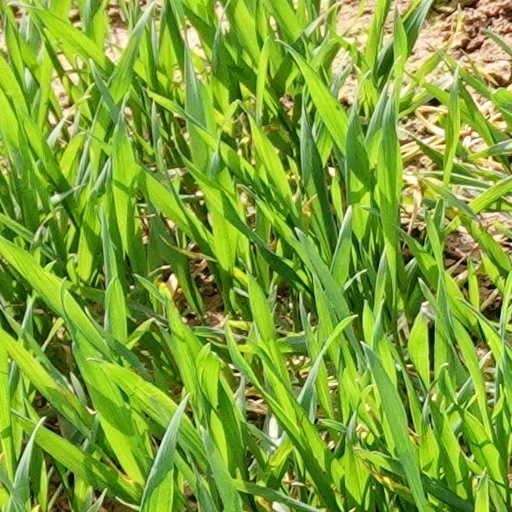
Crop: wheat